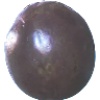
Label: Passion Fruit 1